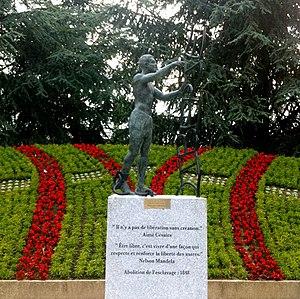
Sculpture ""La Liberté"", représentant l’abolition de l’esclavage, Goussainville, 2013"
Sébastien Langloÿs, né à Boulogne-Billancourt le 27 juillet 1971 est un sculpteur français.